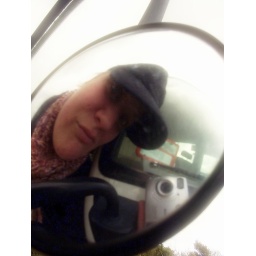
i pull a wacky face in the mirror of a bus, the 12 apostles in victoria. roadtrip with suzi.